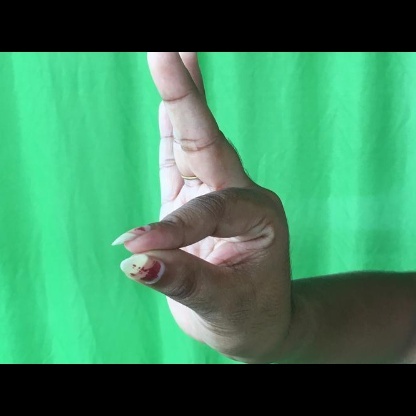
Mudra: Hamsasyam